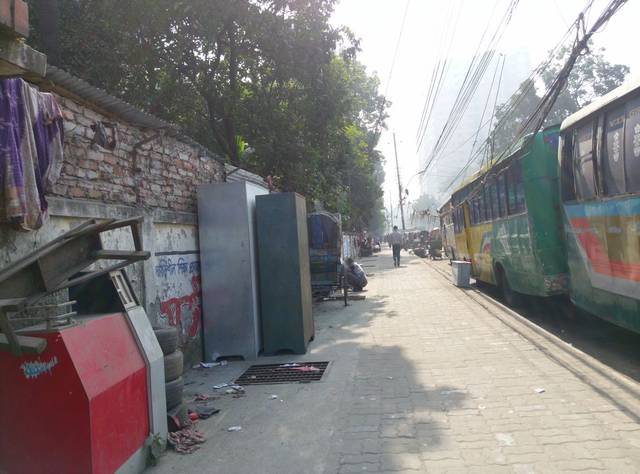
Region: Bangladesh
Coordinates: 23.724, 90.387